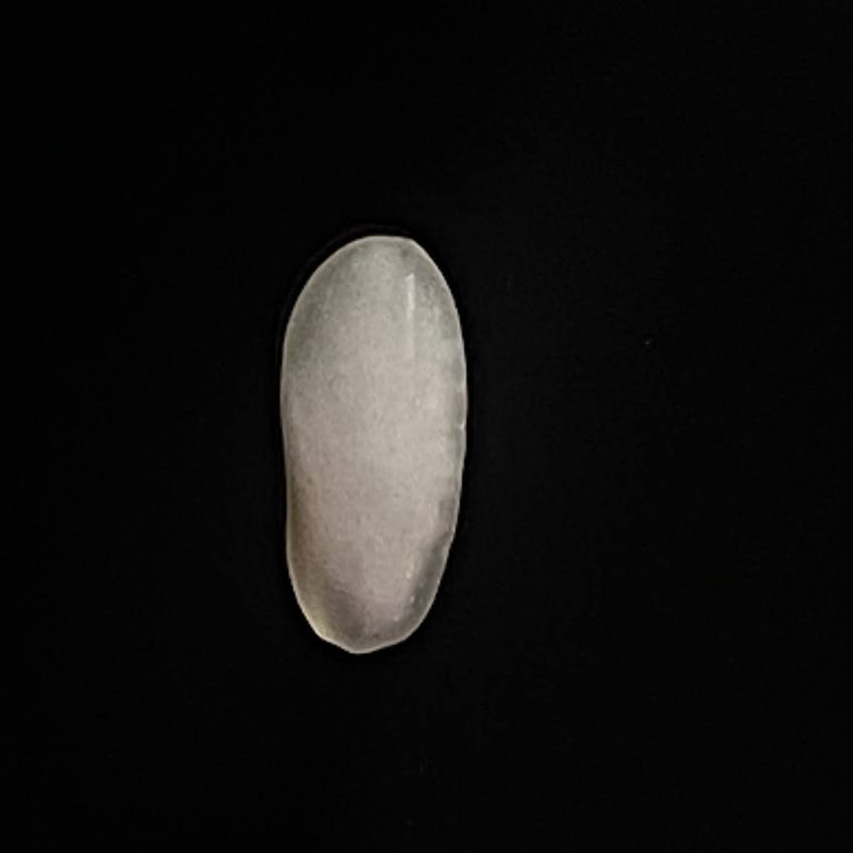
Rice variety: Bashful